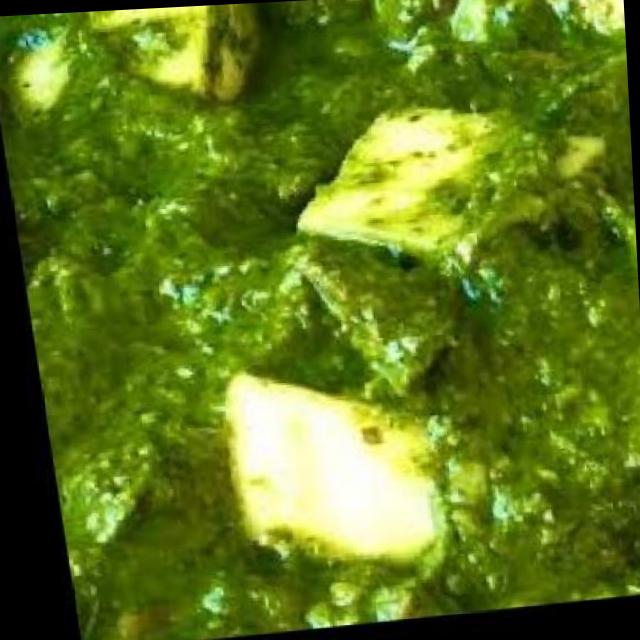
Dish: palak_paneer